National and regional identity in Spain

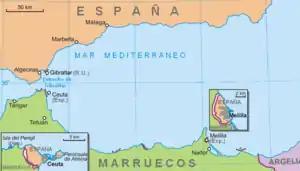
Location of Ceuta and Melilla

Andalusian nationalism arose in the later 19th century, with leaders such as Blas Infante (1885–1936) campaigning for an autonomous Andalusia within a federal state. In 1980, following the collapse of the Franco regime, the region petitioned in a referendum to be granted a "fast track" to a fuller degree of autonomy on the same basis as the "historical nations" of Catalonia and the Basque Country. Although Andalusia had always been part of Castile after the Reconquista, it was nevertheless granted autonomy, following which a similar status of autonomy was extended to all parts of the country that wanted it (Navarre declined). The Statute of Autonomy introduced at that time defines this region as a nationality. In a later Statute of Autonomy, approved in 2007, Andalusia is defined as a national entity and as a "historic nationality". According to a poll 18.1% supported declaring Andalusia a nation in the new statute, while 60.7% of Andalusians did not agree with it. A survey in 2002 found that the overwhelming majority of Andalusians, in common with most other Spaniards outside Castile, identified at least as strongly with their Autonomous Community as they did with Spain as a whole.